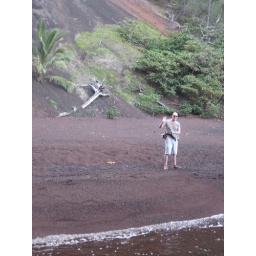
hidden red sand beach in Hana